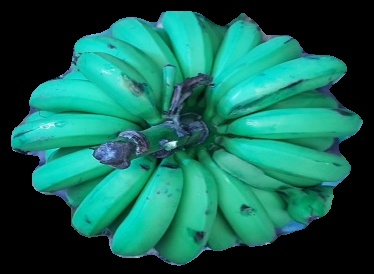
Variety: pachbale
Grade: grade2